Kasaba (2016 film)

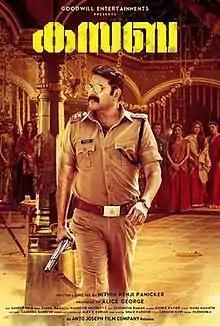
Official poster

Kasaba is a 2016 Indian Malayalam-language crime thriller film written and directed by Nithin Renji Panicker, starring Mammootty, Sampath Raj, Neha Saxena, Varalaxmi Sarathkumar and Jagadish played the important supporting roles. The first day gross was the highest for a Malayalam film. The film ended up grossing .